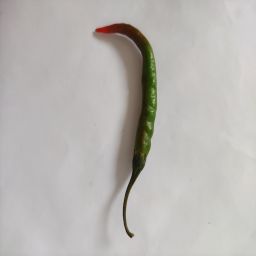
Crop: Chile Pepper
Quality: Ripe